Pío XII (Madrid Metro)

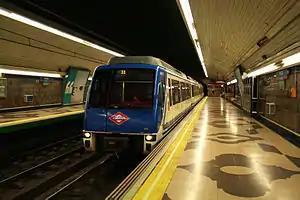

Pío XII is a station on Line 9 of the Madrid Metro, located under the Avenida de Pío XII ("Pius XII Avenue"). It is in fare Zone A.